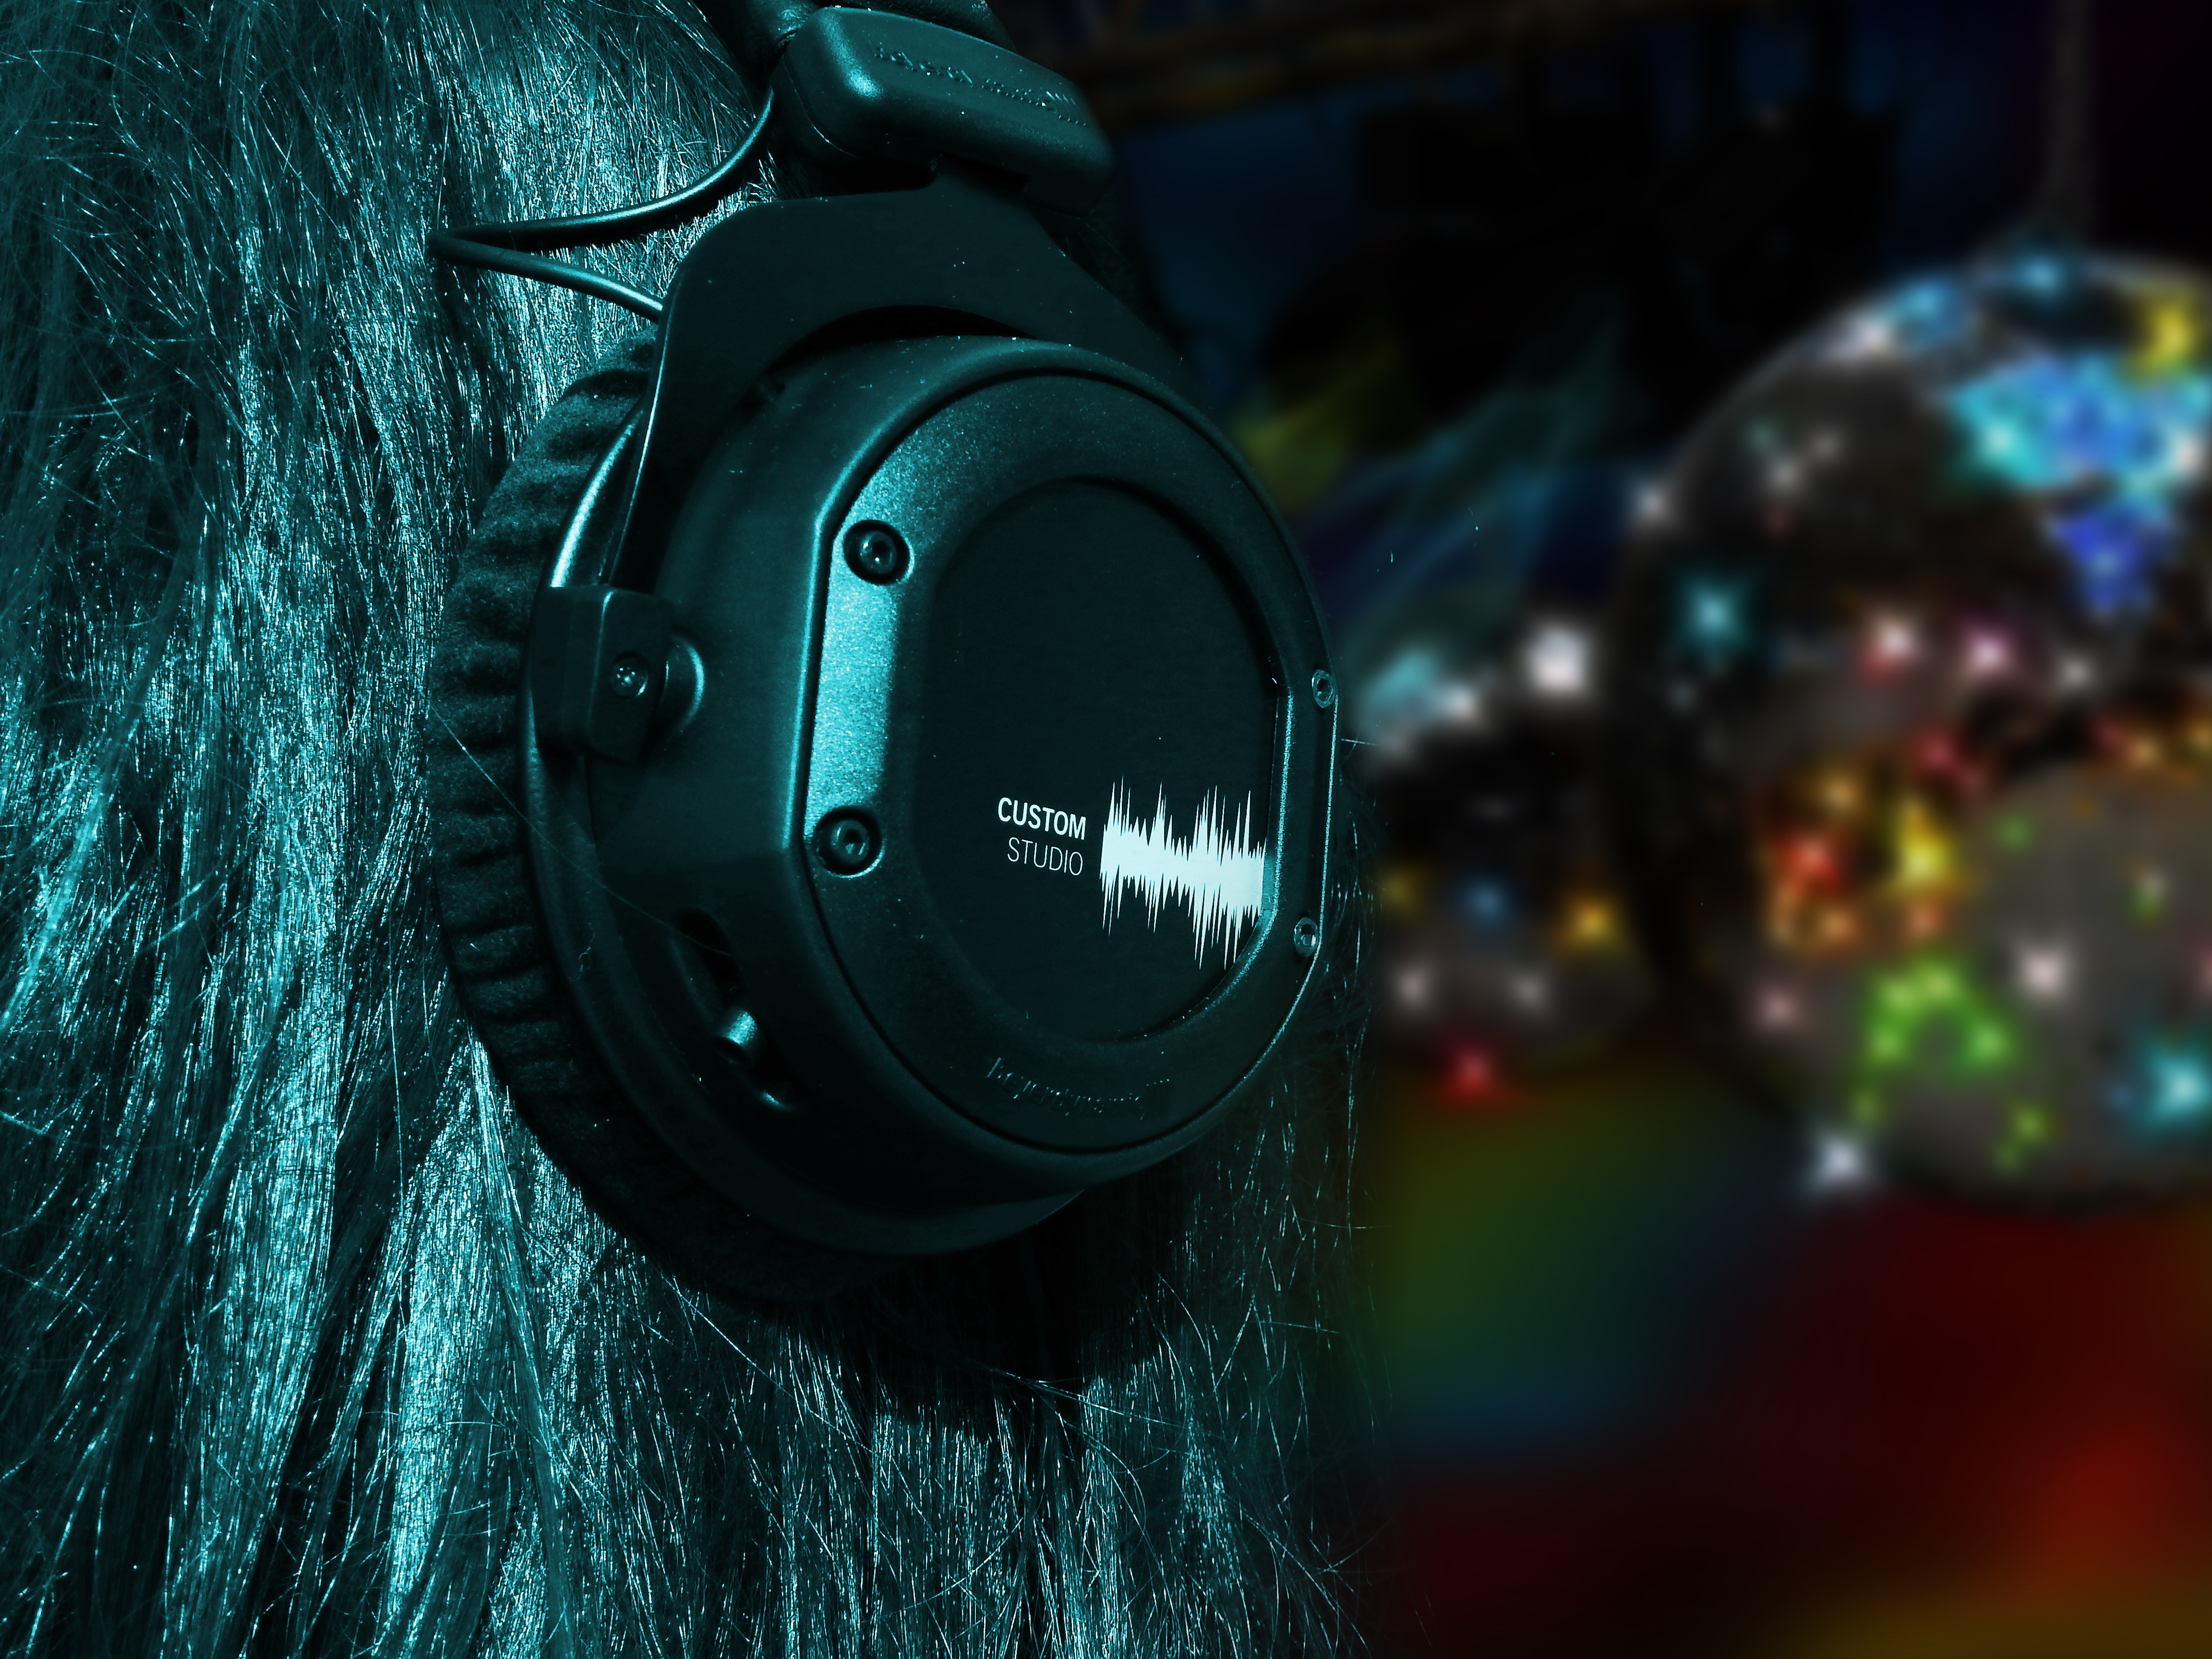
music, light, technology, concert, color, space, darkness, blue, dj, celebrate, recording, audio, headphones, sound, hifi, volume, listen, enjoy, disco, screenshot, macro photography, sound engineering, beschallung, computer wallpaper